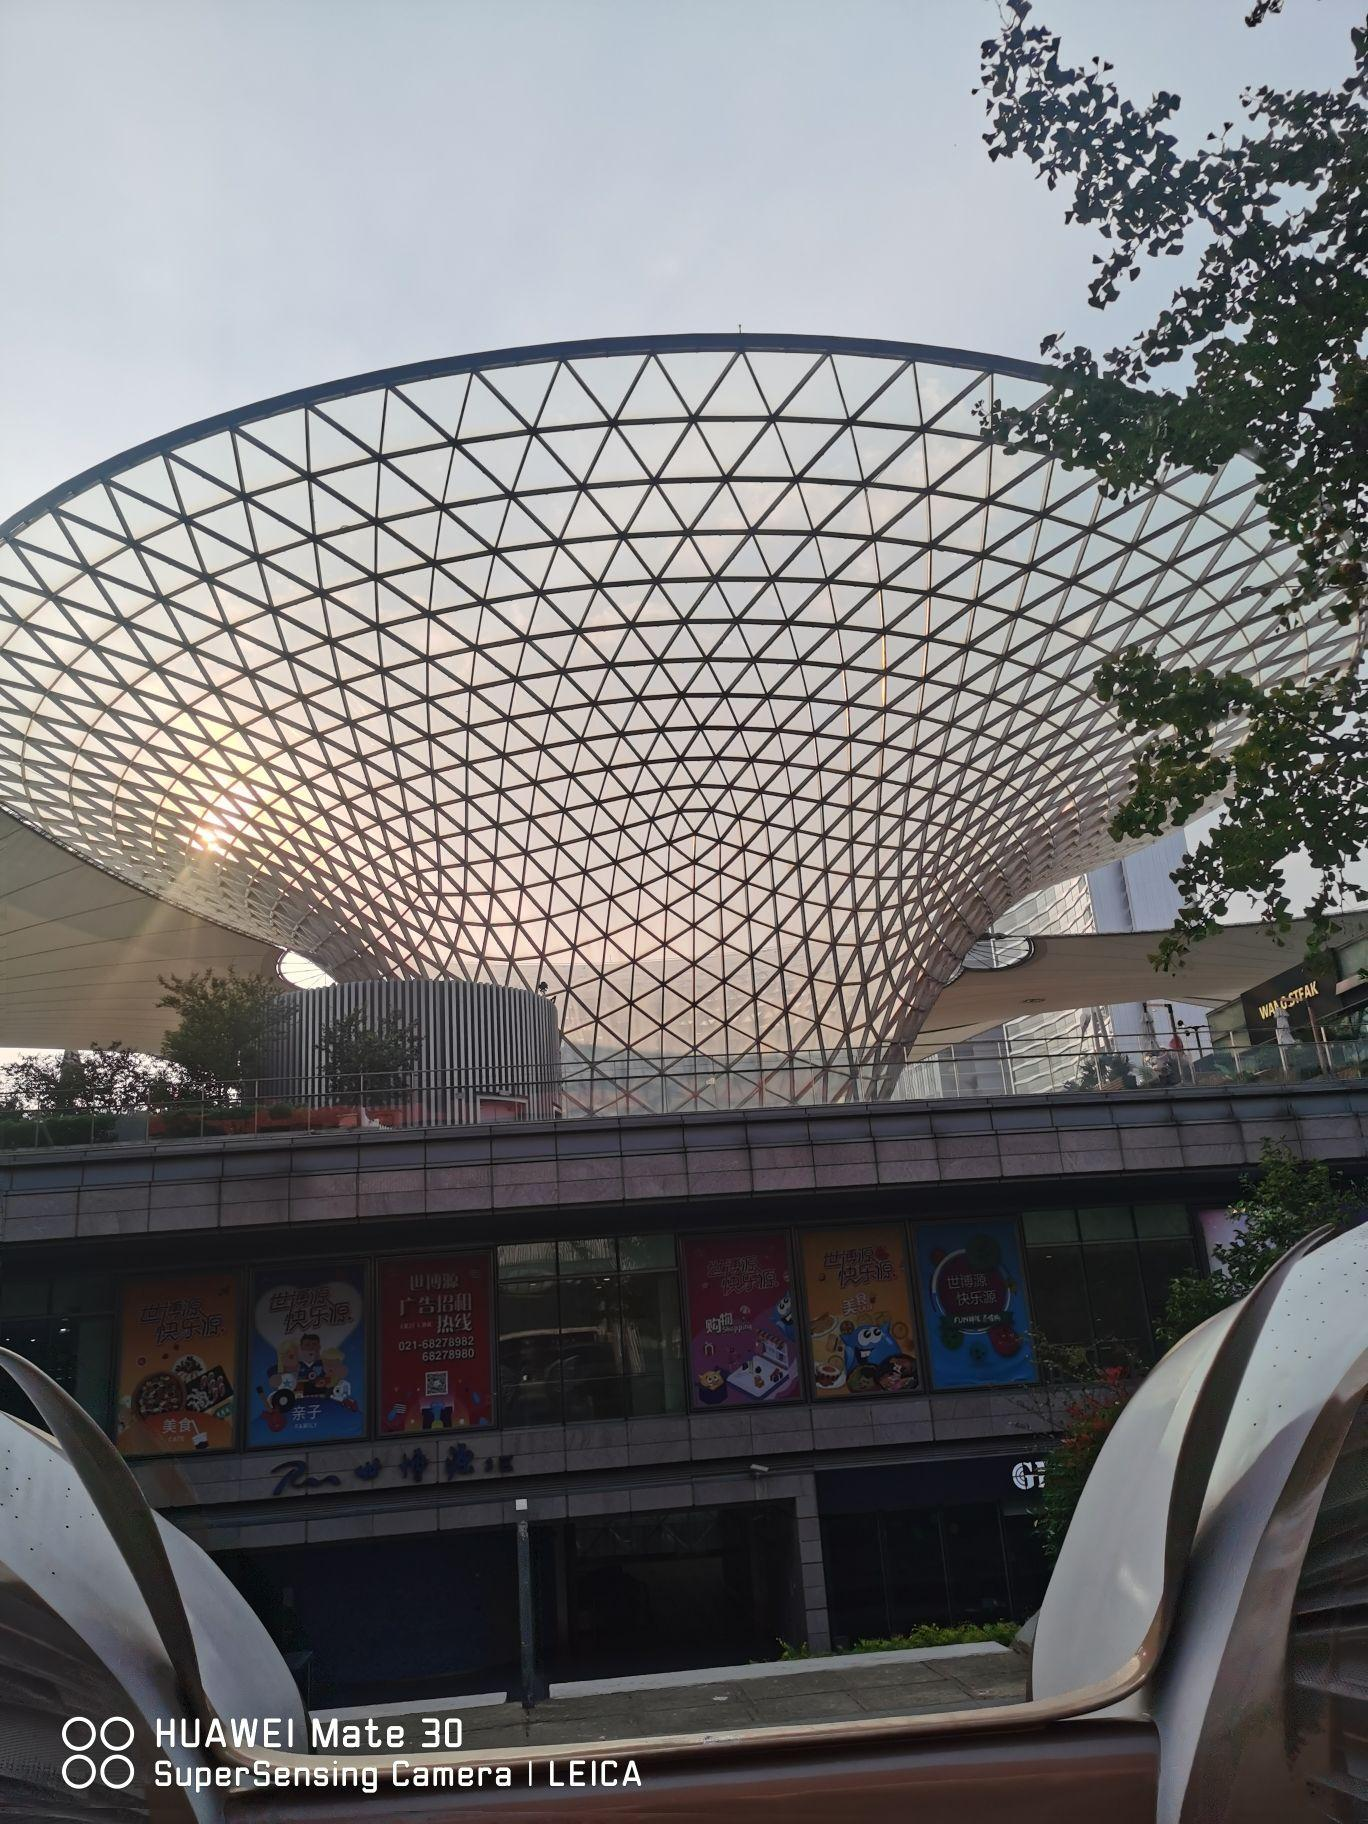
地标名称：世博源
所在城市：上海市·浦东新区